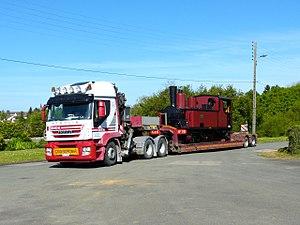
Arrivée de la locomotive Lulu (CDN 36) à Crèvecoeur
Le Train à vapeur du Beauvaisis est un chemin de fer touristique à voie métrique créé par le Musée des tramways à vapeur et des chemins de fer secondaires français, sur une partie de l'ancienne ligne de Saint-Omer-en-Chaussée à Vers.